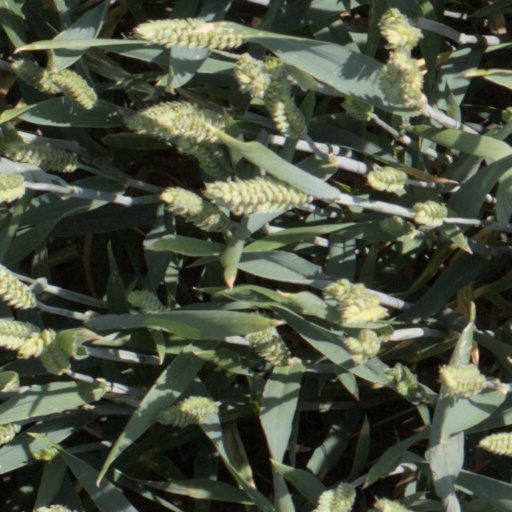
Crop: wheat